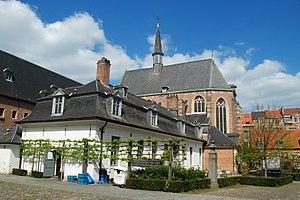
Belgique - Louvain - Chapelle de la Porte Romane
La chapelle de la Porte Romane est une chapelle classée située à Louvain, dans la province du Brabant flamand en Belgique.